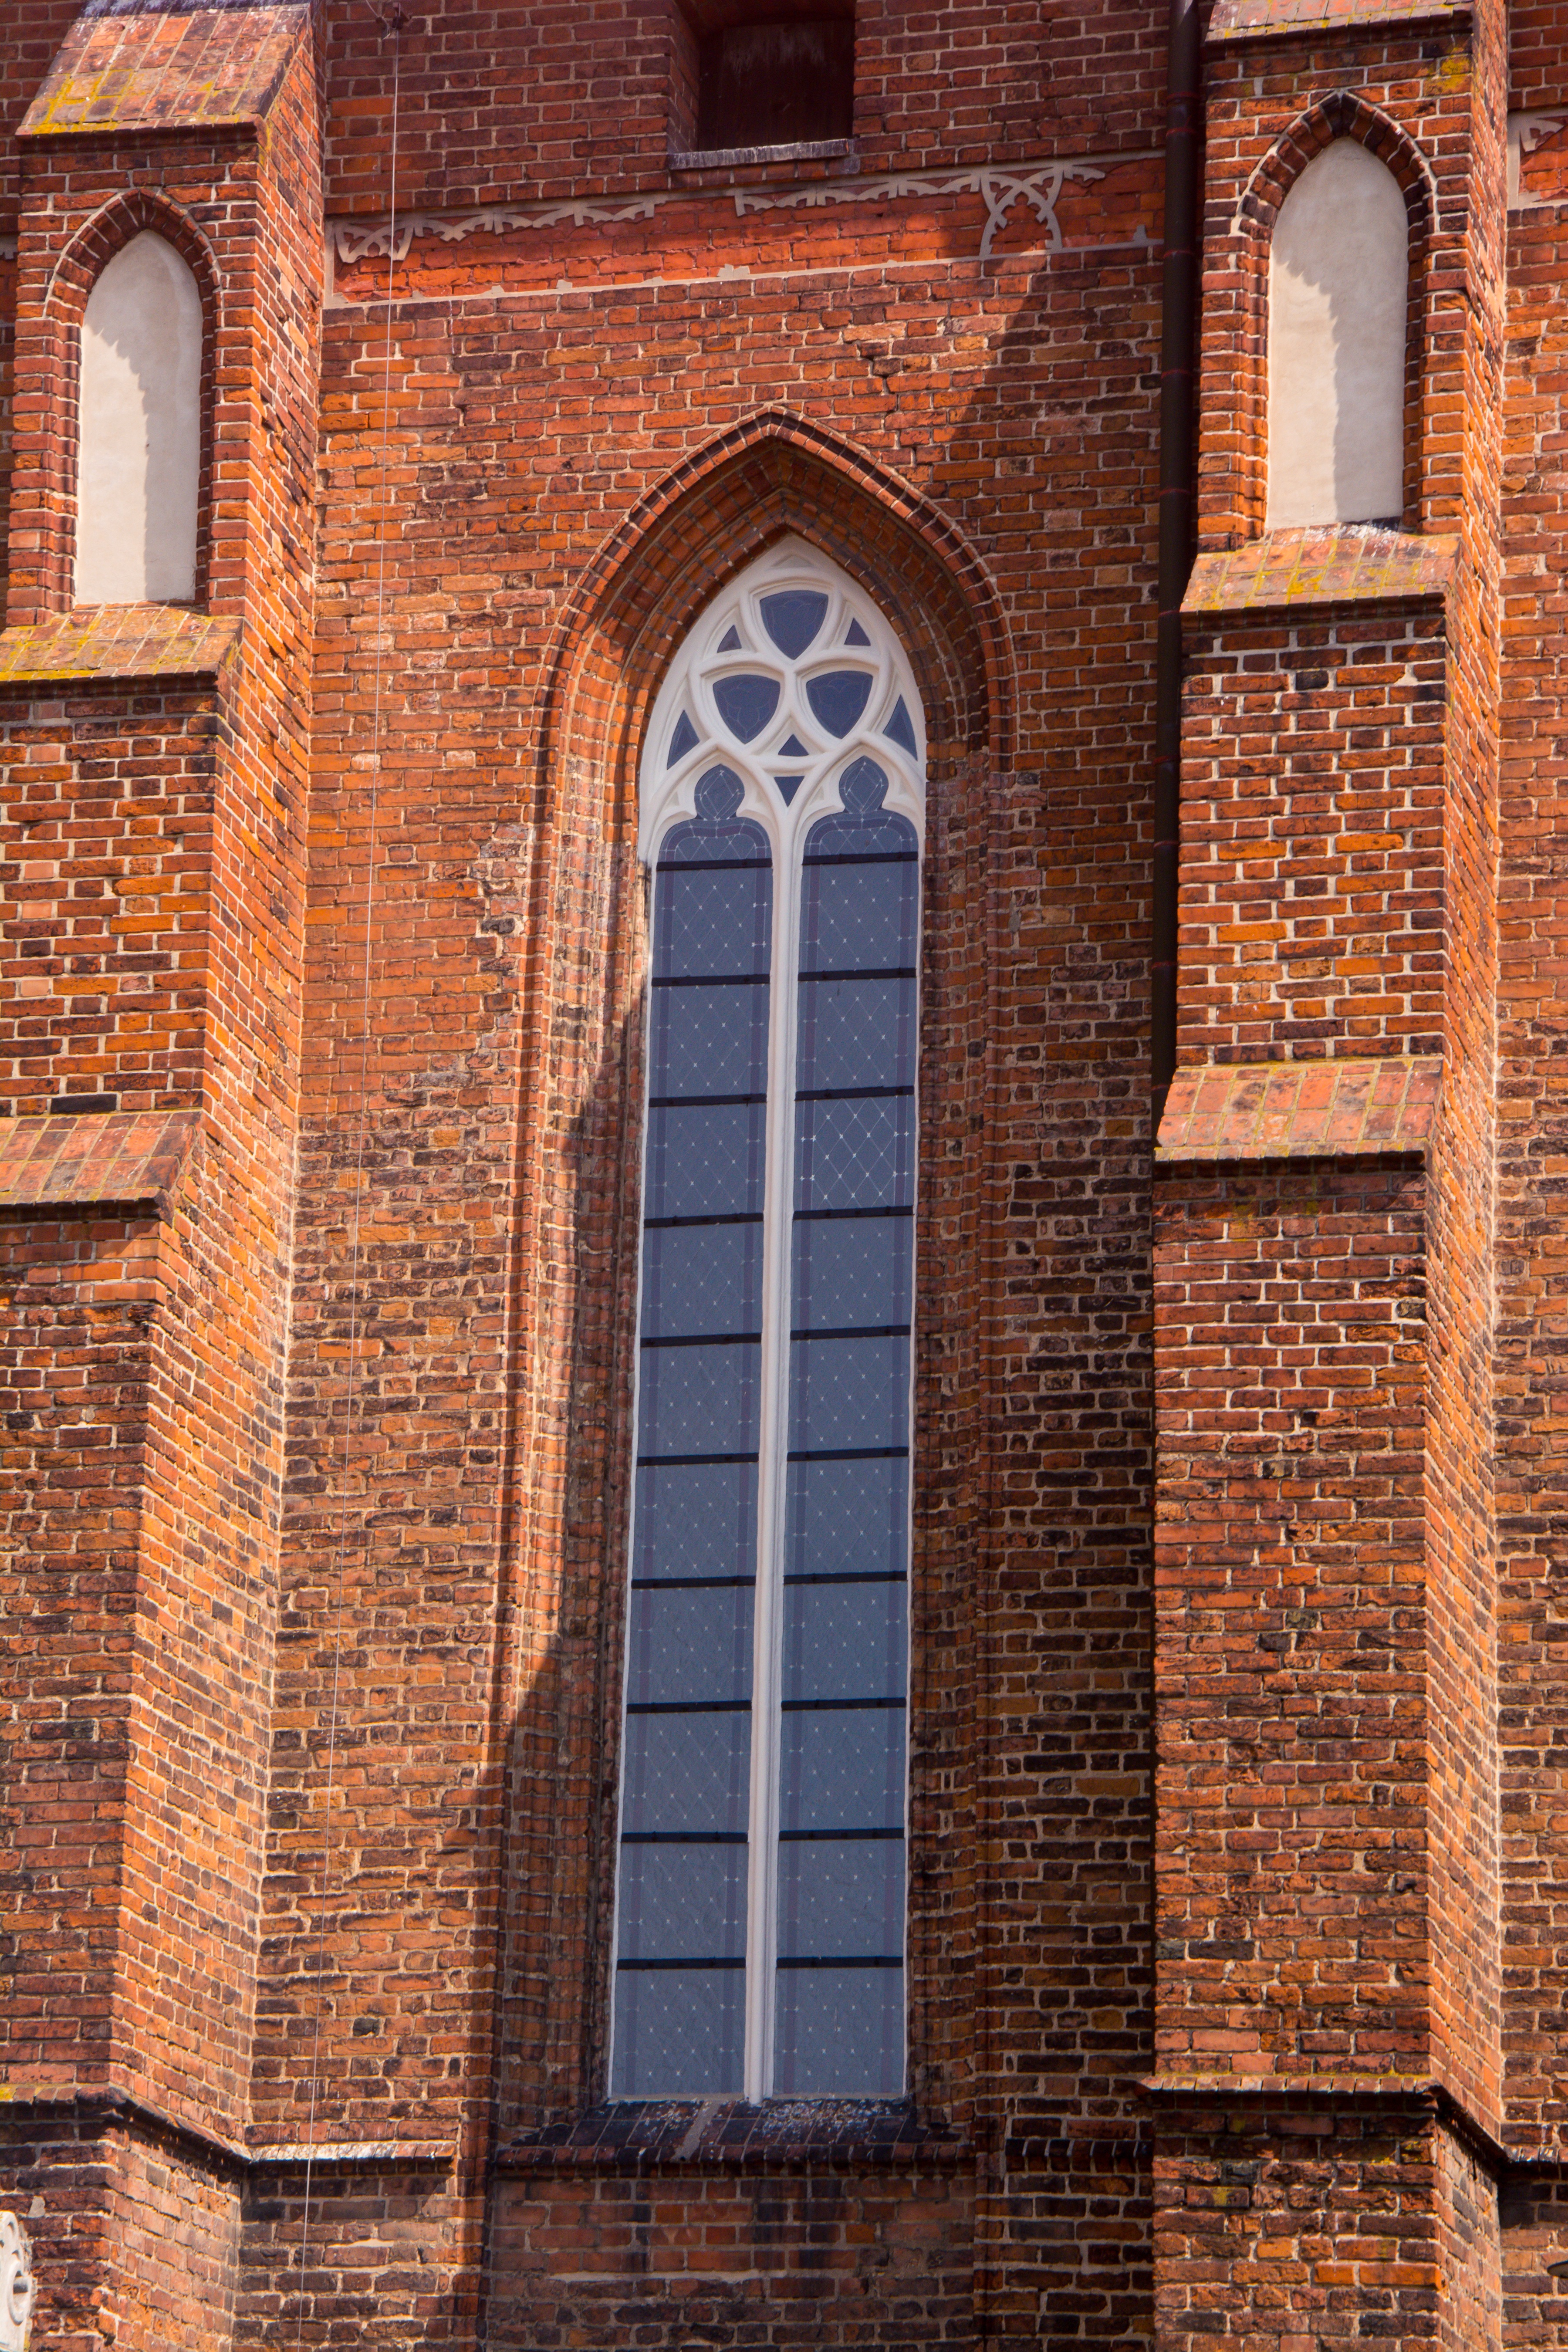
architecture, wood, window, building, wall, stone, monument, arch, facade, church, tourism, brick, door, gothic, place of worship, tour, faith, christianity, sacred, brickwork, catholicism, the window, gothic style, sacral, the cathedral, the basilica, gothic windows